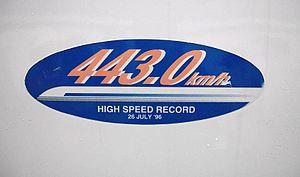
300X était une rame prototype Shinkansen exploitée par la JR Central au Japon et toujours détentrice du record de vitesse sur rail japonais. Cette rame a notamment permis le développement des Shinkansen 700.